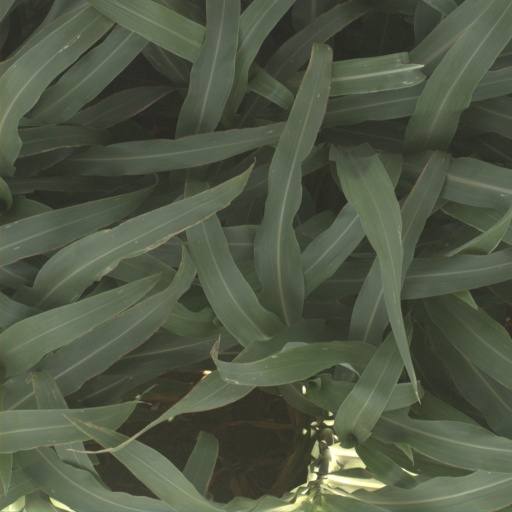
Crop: sorghum